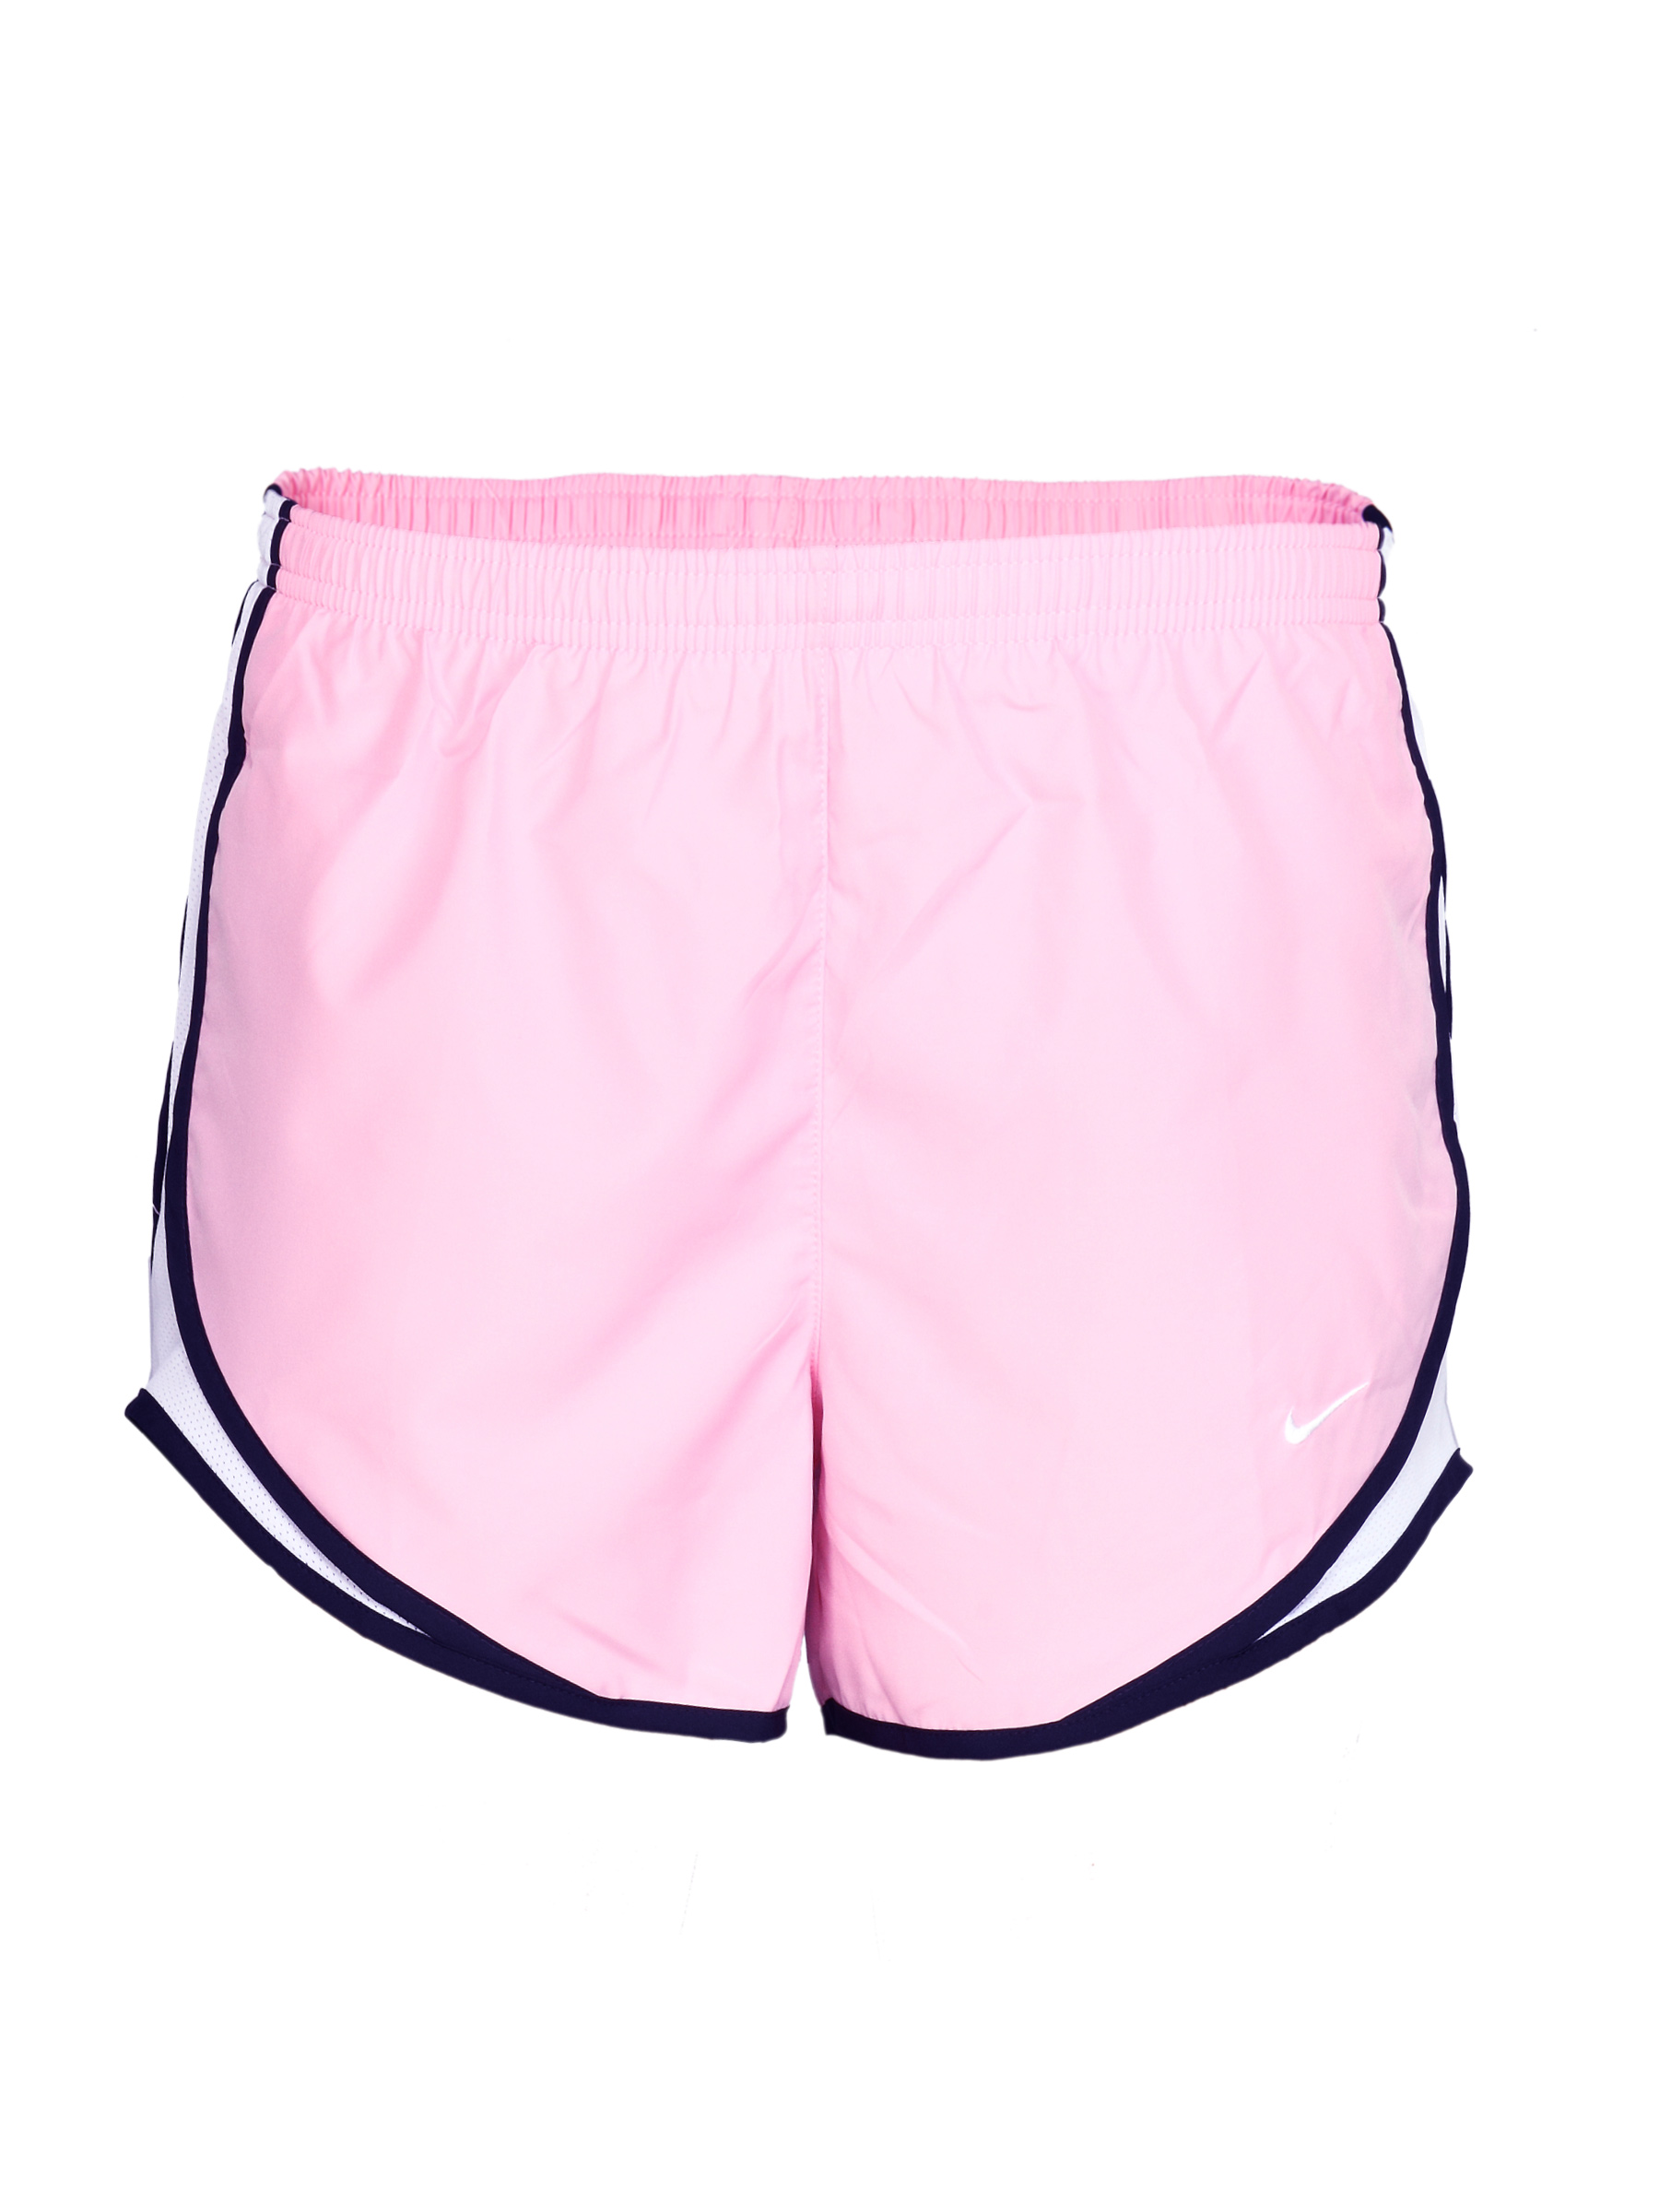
Nike Women's EM Tempo 3.5" Pink Short
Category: Apparel / Bottomwear / Shorts
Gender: Women
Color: Pink
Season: Summer 2011
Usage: Sports